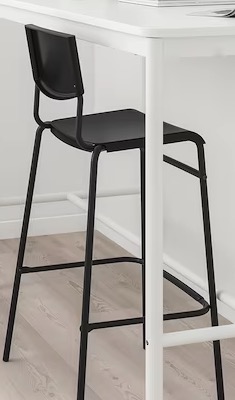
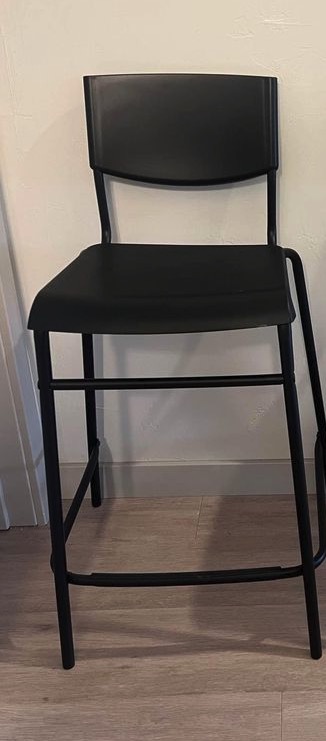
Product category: stool
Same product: yes